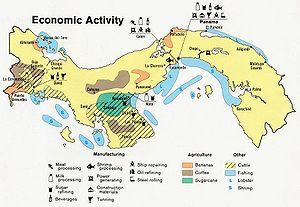
Entouré par la mer des Caraïbes, l'océan Pacifique, la Colombie et le Costa Rica, le Panama est un pays d'Amérique centrale, situé à 9° nord et 80° ouest et s'étendant sur 78 640 km².